Meadowbank, New Zealand

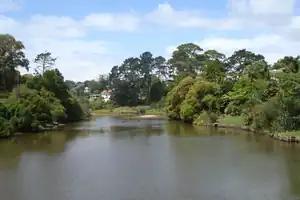

Meadowbank is a central suburb of Auckland city, situated in the North Island of New Zealand. Meadowbank is governed under the local governance of the Orakei Local Board and Auckland Council. The Meadowbank train station is the second stop on the Eastern Train line. The Orakei Basin is held between the two suburbs of Meadowbank and Remuera. The Meadowbank Mall and nearby corner shops are located on the corner of Gerard Way and St John's Road. Purewa Cemetery, one of central Auckland's largest cemeteries, is situated in Meadowbank and can be accessed from St John's Road.